Triam Udom Suksa School

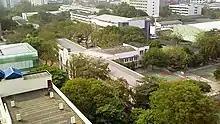
Bird's-eye view of the school area, with Building 2 at the centre

In 1960, the national curriculum was rewritten, and the educational stages were redefined with seven years' primary education and five years of secondary education. Two years' upper-secondary education, "mathayom" 4–5, replaced the pre-collegiate level. The school now taught in this level, and classes were divided into arts, sciences and general departments. The curriculum would be changed again in 1981, introducing the current three-year upper-secondary level ("mathayom" 4–6).